Helen Guthrie

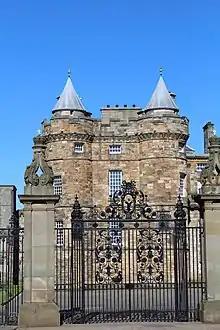
Helen Guthrie came to Holyrood Palace to tell James VI and I there would be trouble if he did not mend his ways

Helen Guthrie was the daughter of an Aberdeen saddle maker, John Guthrie. She is known for approaching James VI of Scotland in June 1592 and arguing with him that he should reform his rule and actions according to Presbyterian values.